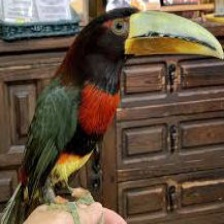
Species: IVORY BILLED ARACARI
Scientific name: PTEROGLOSSUS AZARA
ImageNet parent category: toucan